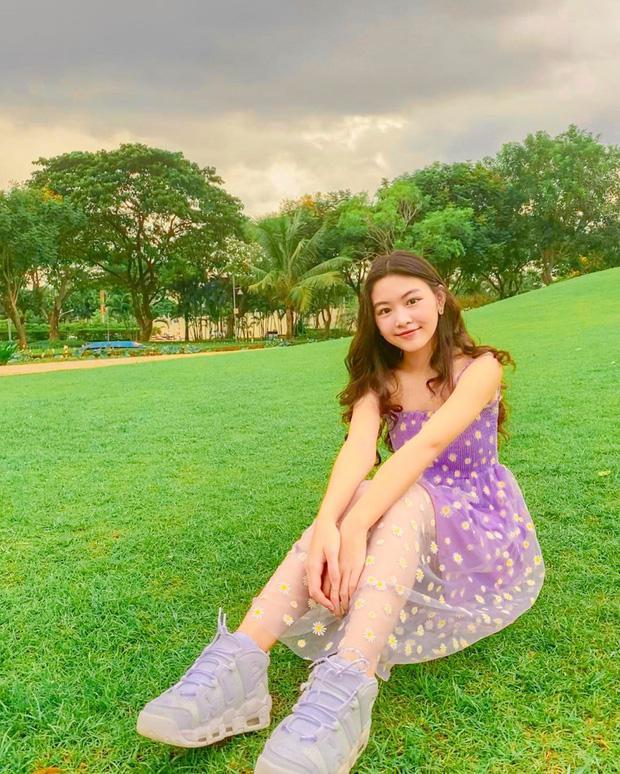
ở trên bãi cỏ xanh có sự xuất hiện của một cô gái